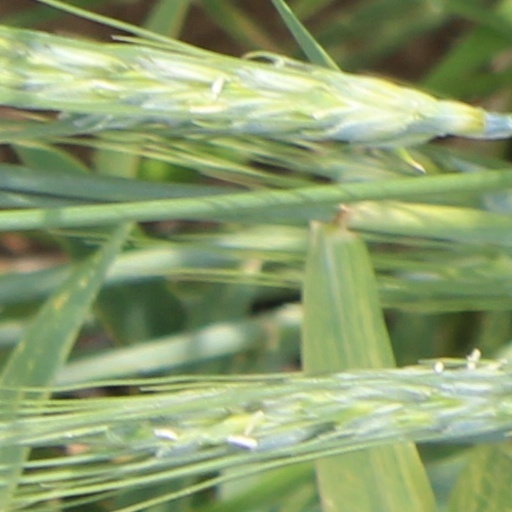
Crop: wheat